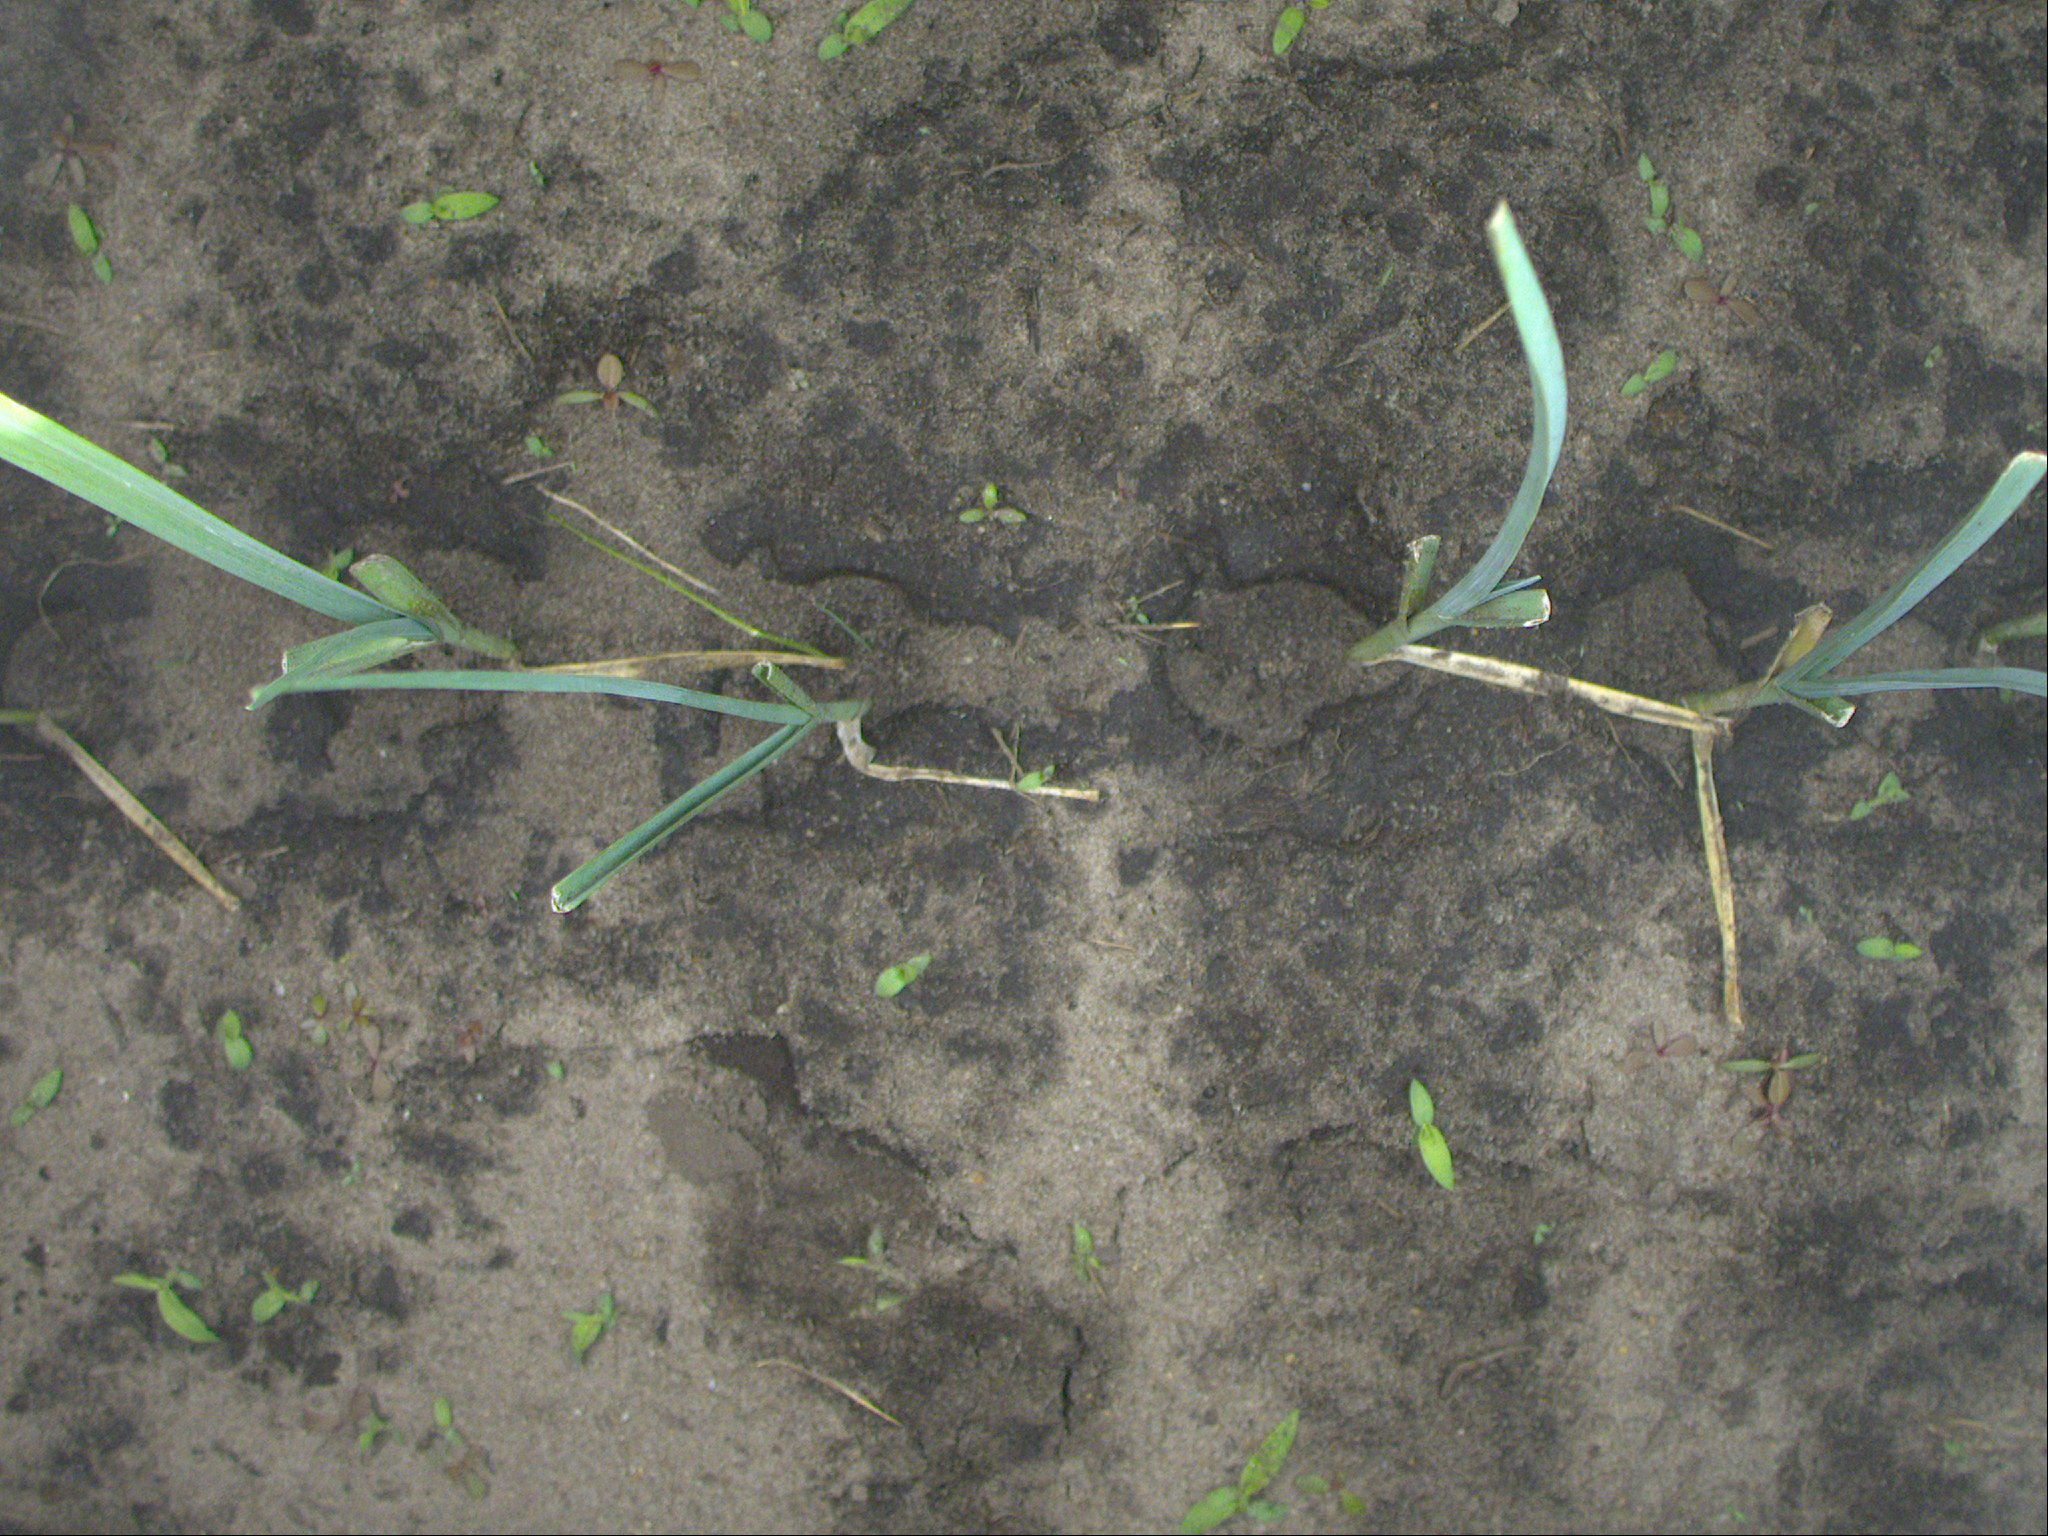
Crop: leek
Objects: leek, leek, leek, leek, stem_leek, stem_leek, stem_leek, stem_leek, stem_leek, stem_leek